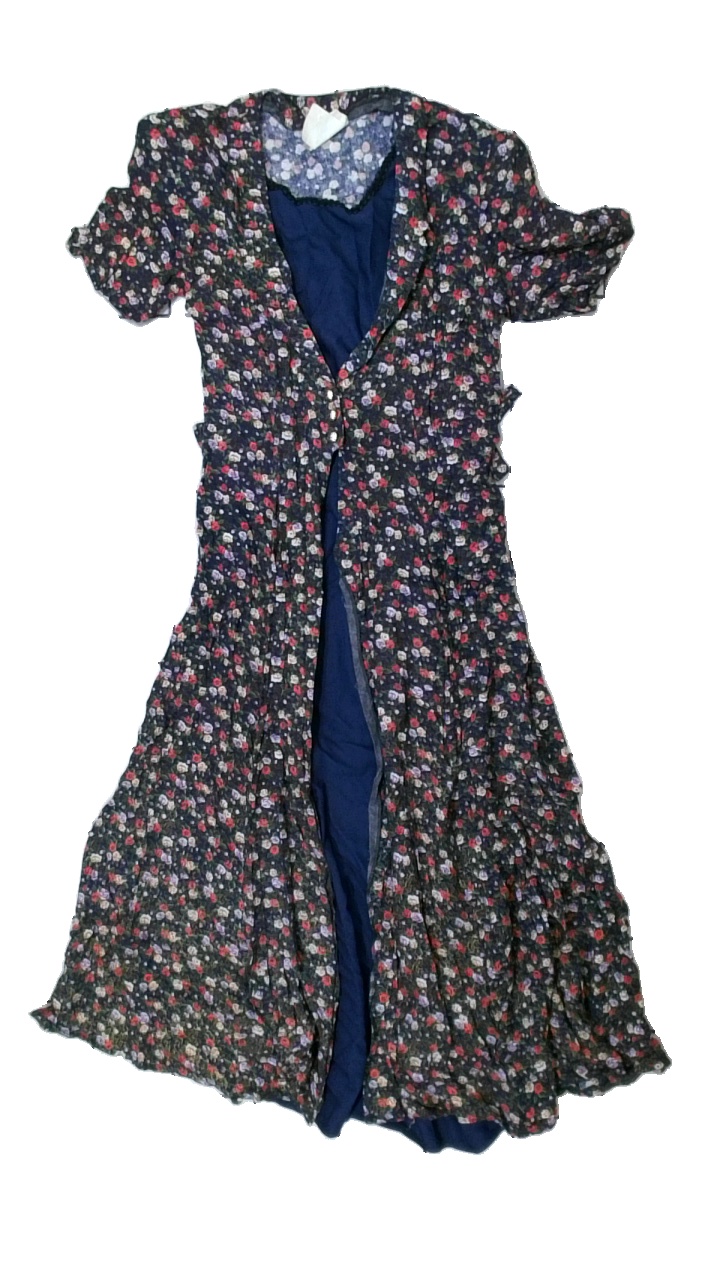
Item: Dress (Ladies)
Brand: Creations Madonna
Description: blommig klänning, vintage
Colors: Blue, Green, Red, Multicolor
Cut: Regular
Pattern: Floral print
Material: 100% viscose
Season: All
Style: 80s
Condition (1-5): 5
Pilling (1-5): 5
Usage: Reuse
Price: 50-100